History of Plovdiv

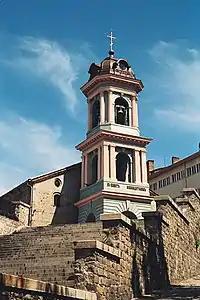
The Virgin Mary Church.

Under the rule of the Ottoman Empire, Plovdiv was a focal point for the Bulgarian national movement. During that period Plovdiv was an economic center along with Constantinople, Odrin and Thessaloniki. Due to trade, the emerging Bulgarian bourgeoisie became significant in the society. Trading with Russia and Europe these people experienced political and cultural influences. In that period the richer citizens constructed houses, many of which can still be seen in the Architectural reserve "Old Plovdiv". The city was the capital of Rumelia Province between 1364 and 1864, and of Edirne province between 1864 and 1878 under Ottoman Rule.